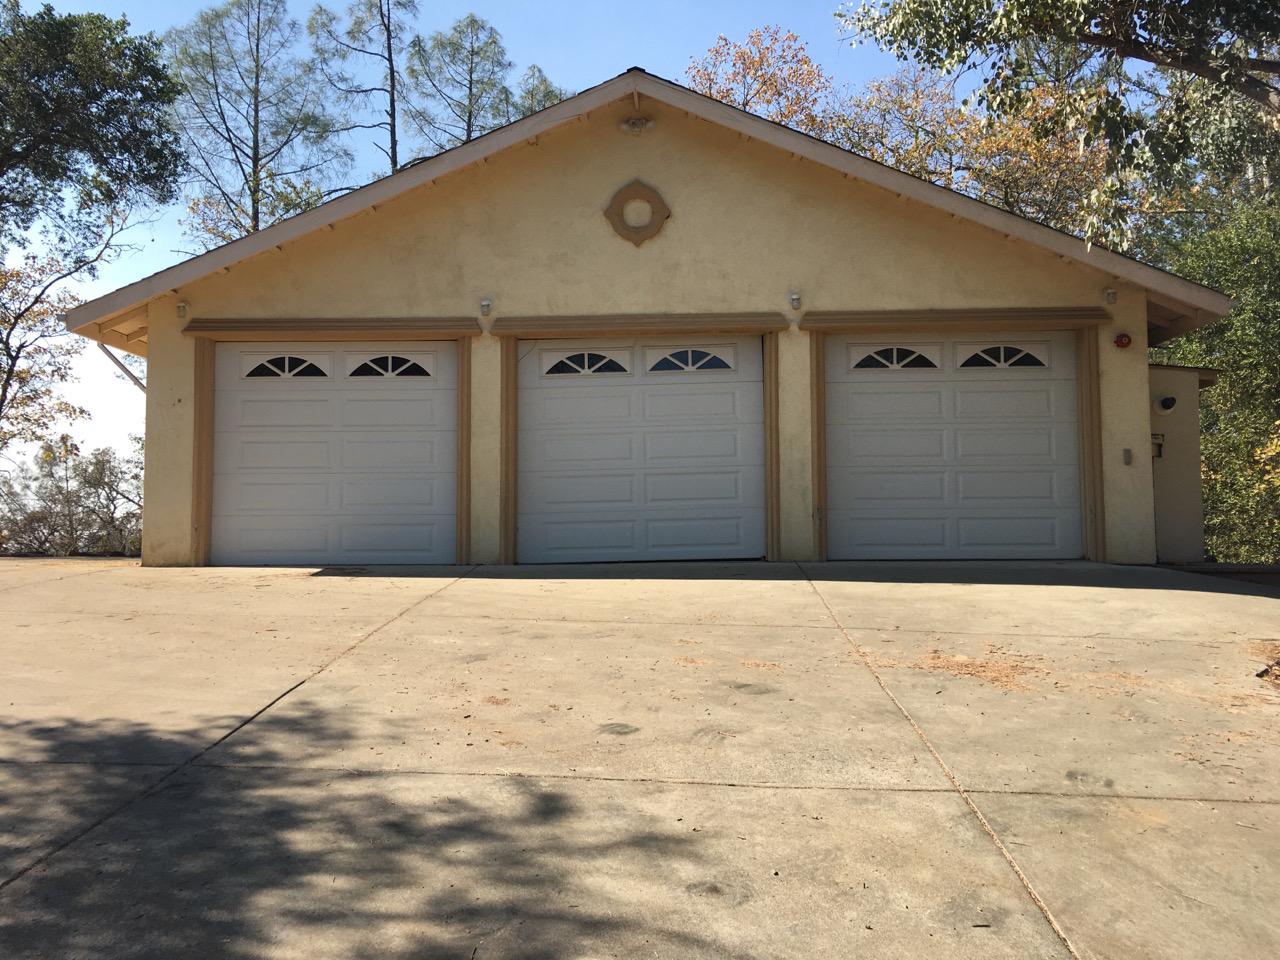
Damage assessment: no_damage